Randolph Rogers

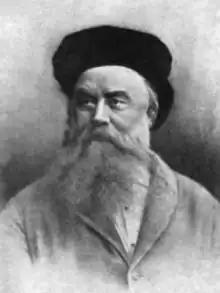
Randolph Rogers

Randolph Rogers (July 6, 1825 in Waterloo, New York – January 15, 1892 in Rome, Italy) was an American Neoclassical sculptor. An expatriate who lived most of his life in Italy, his works ranged from popular subjects to major commissions, including the "Columbus Doors" at the U.S. Capitol and American Civil War monuments. He died in Rome Italy on January 15 1892 at age 66.